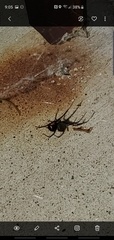
Species: Lactrodectus_hesperus